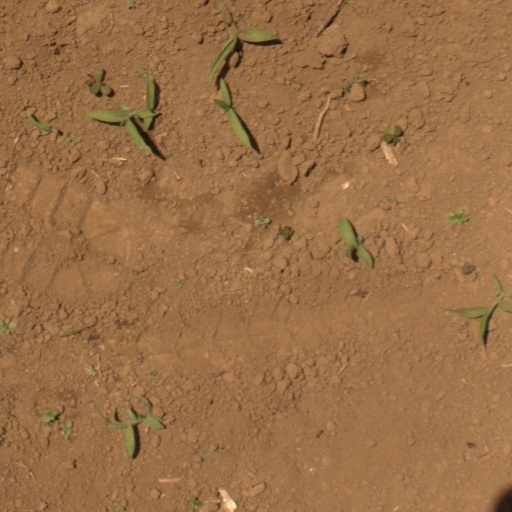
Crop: Jerusalem artichoke